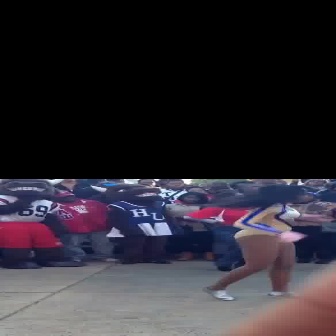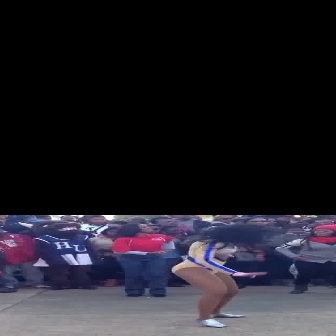
  Please identify the target specified by the bounding box [195,183,311,299] in the first image and locate it in the second image. Return the coordinates in [x_min,y_min,x_max,y_max] format.
Answer: [168,223,272,327]